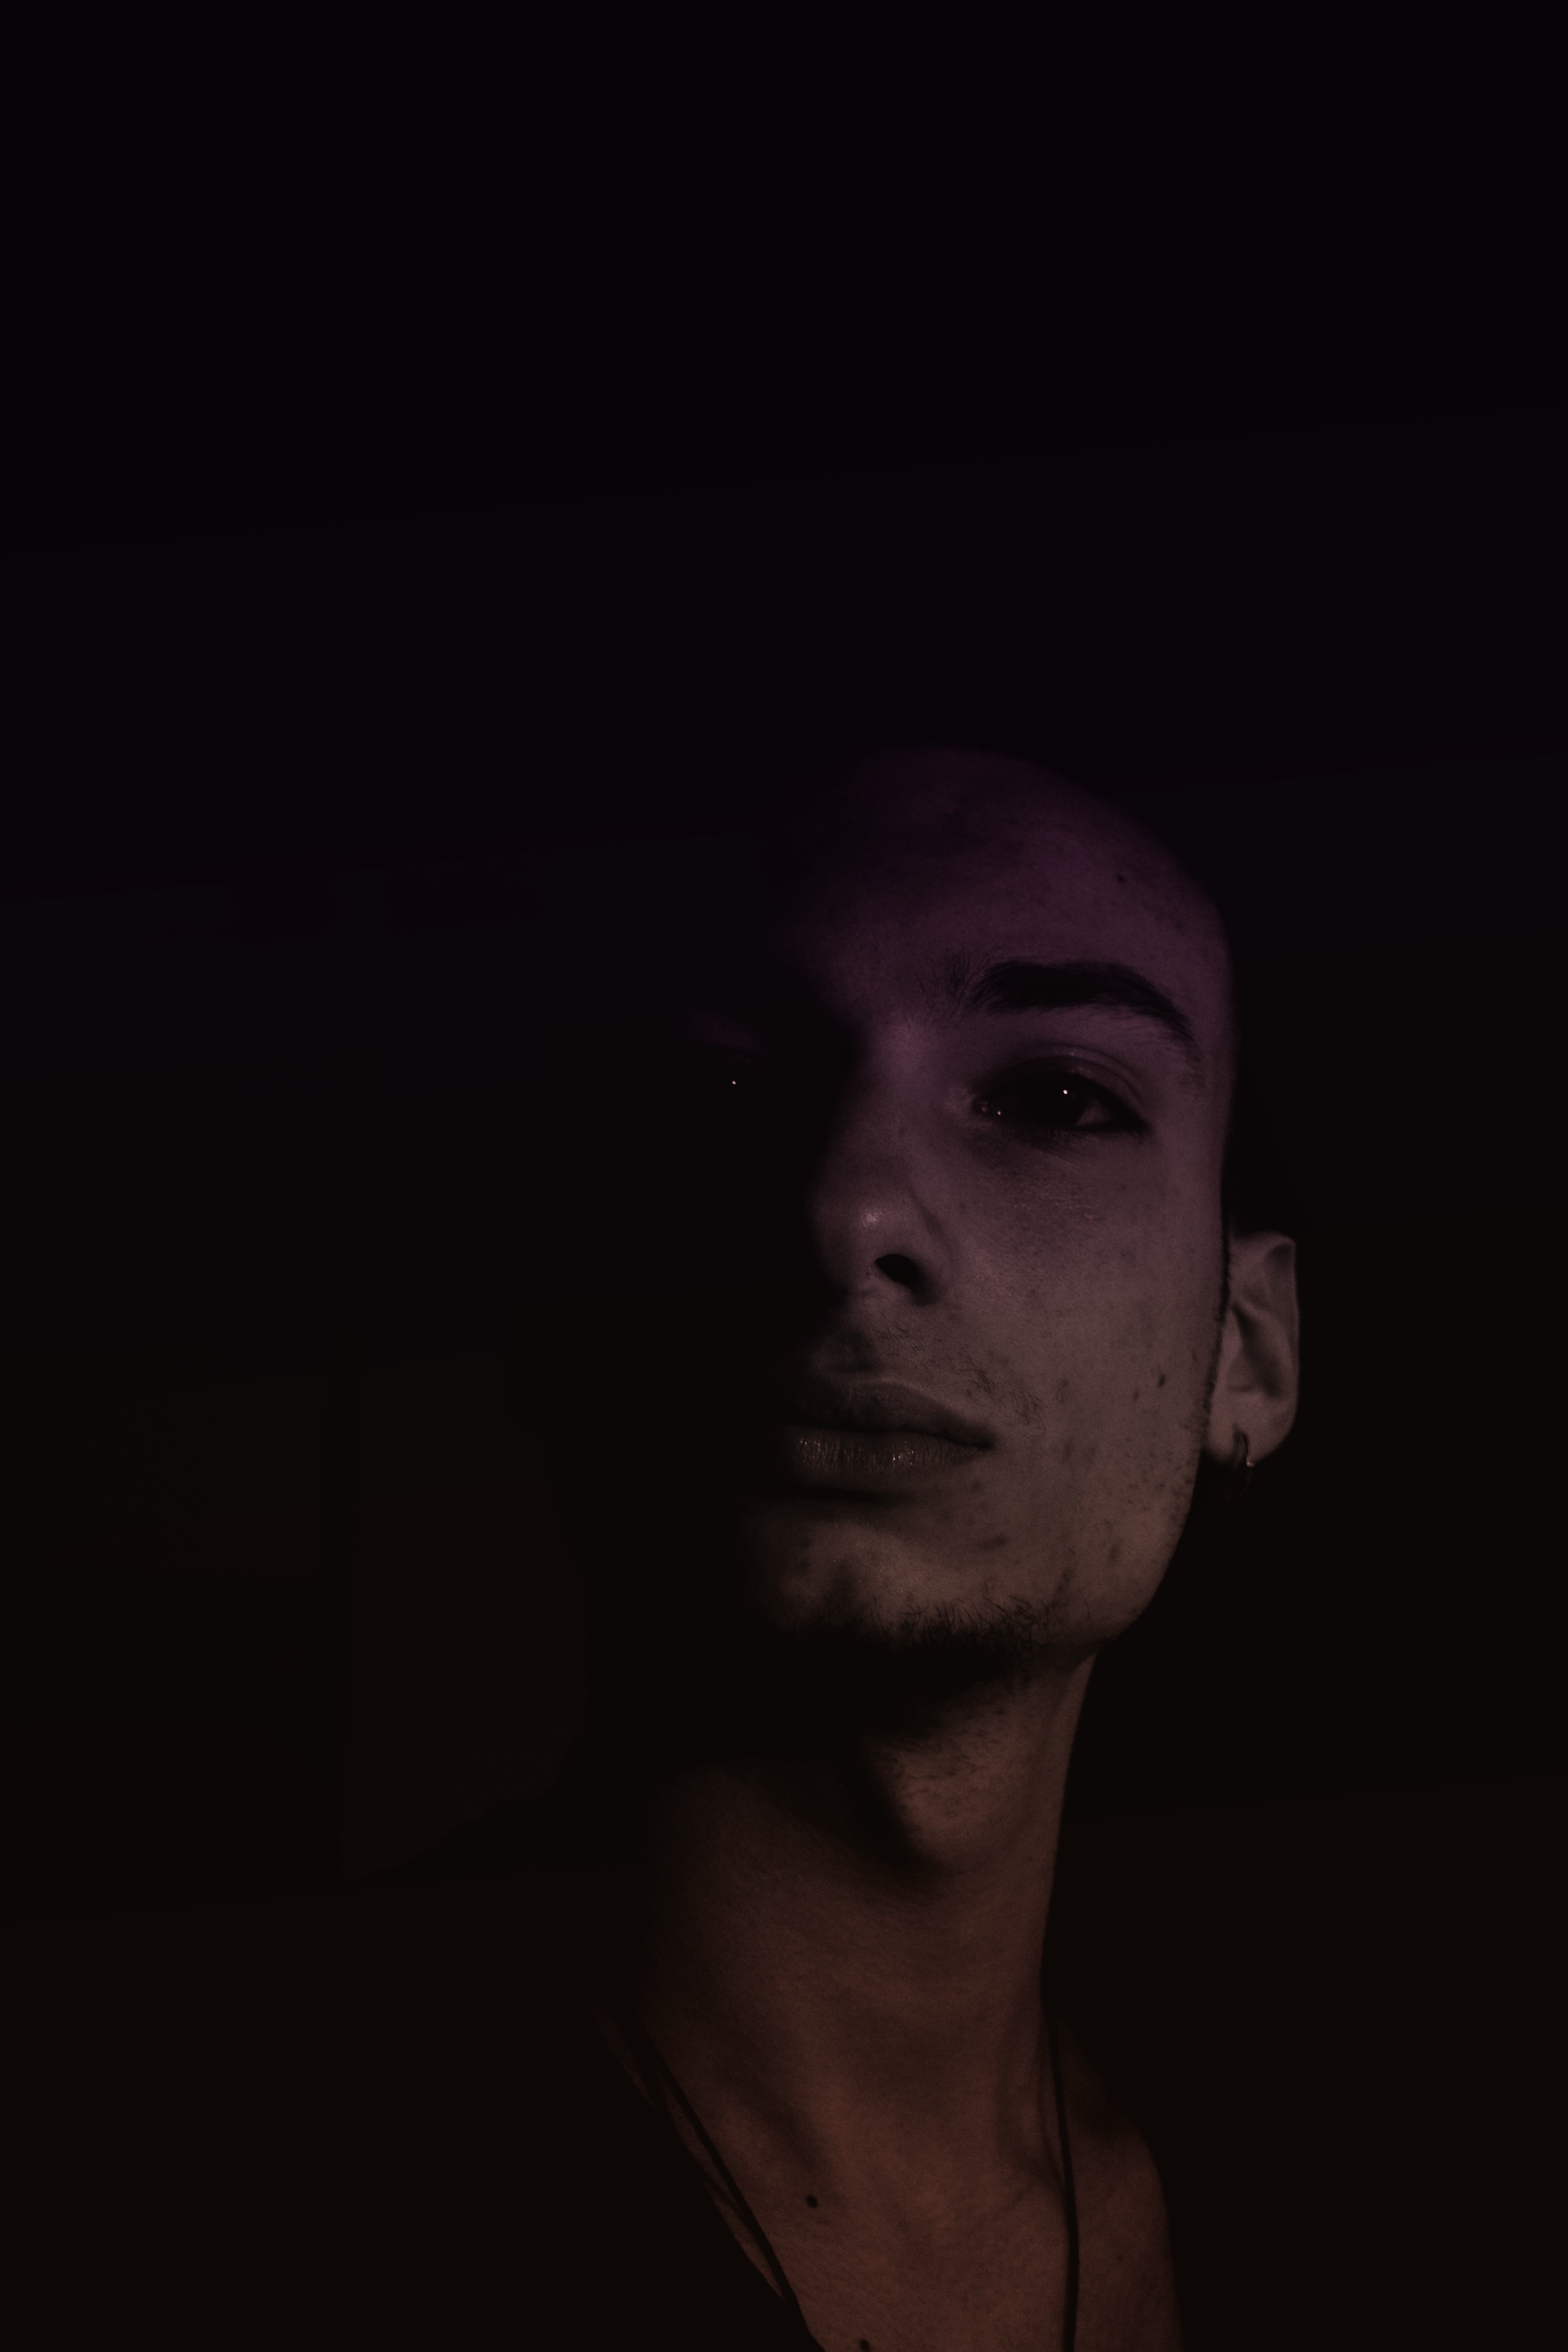
hand, man, black and white, photography, portrait, darkness, black, monochrome, face, head, sense, monochrome photography, facial hair